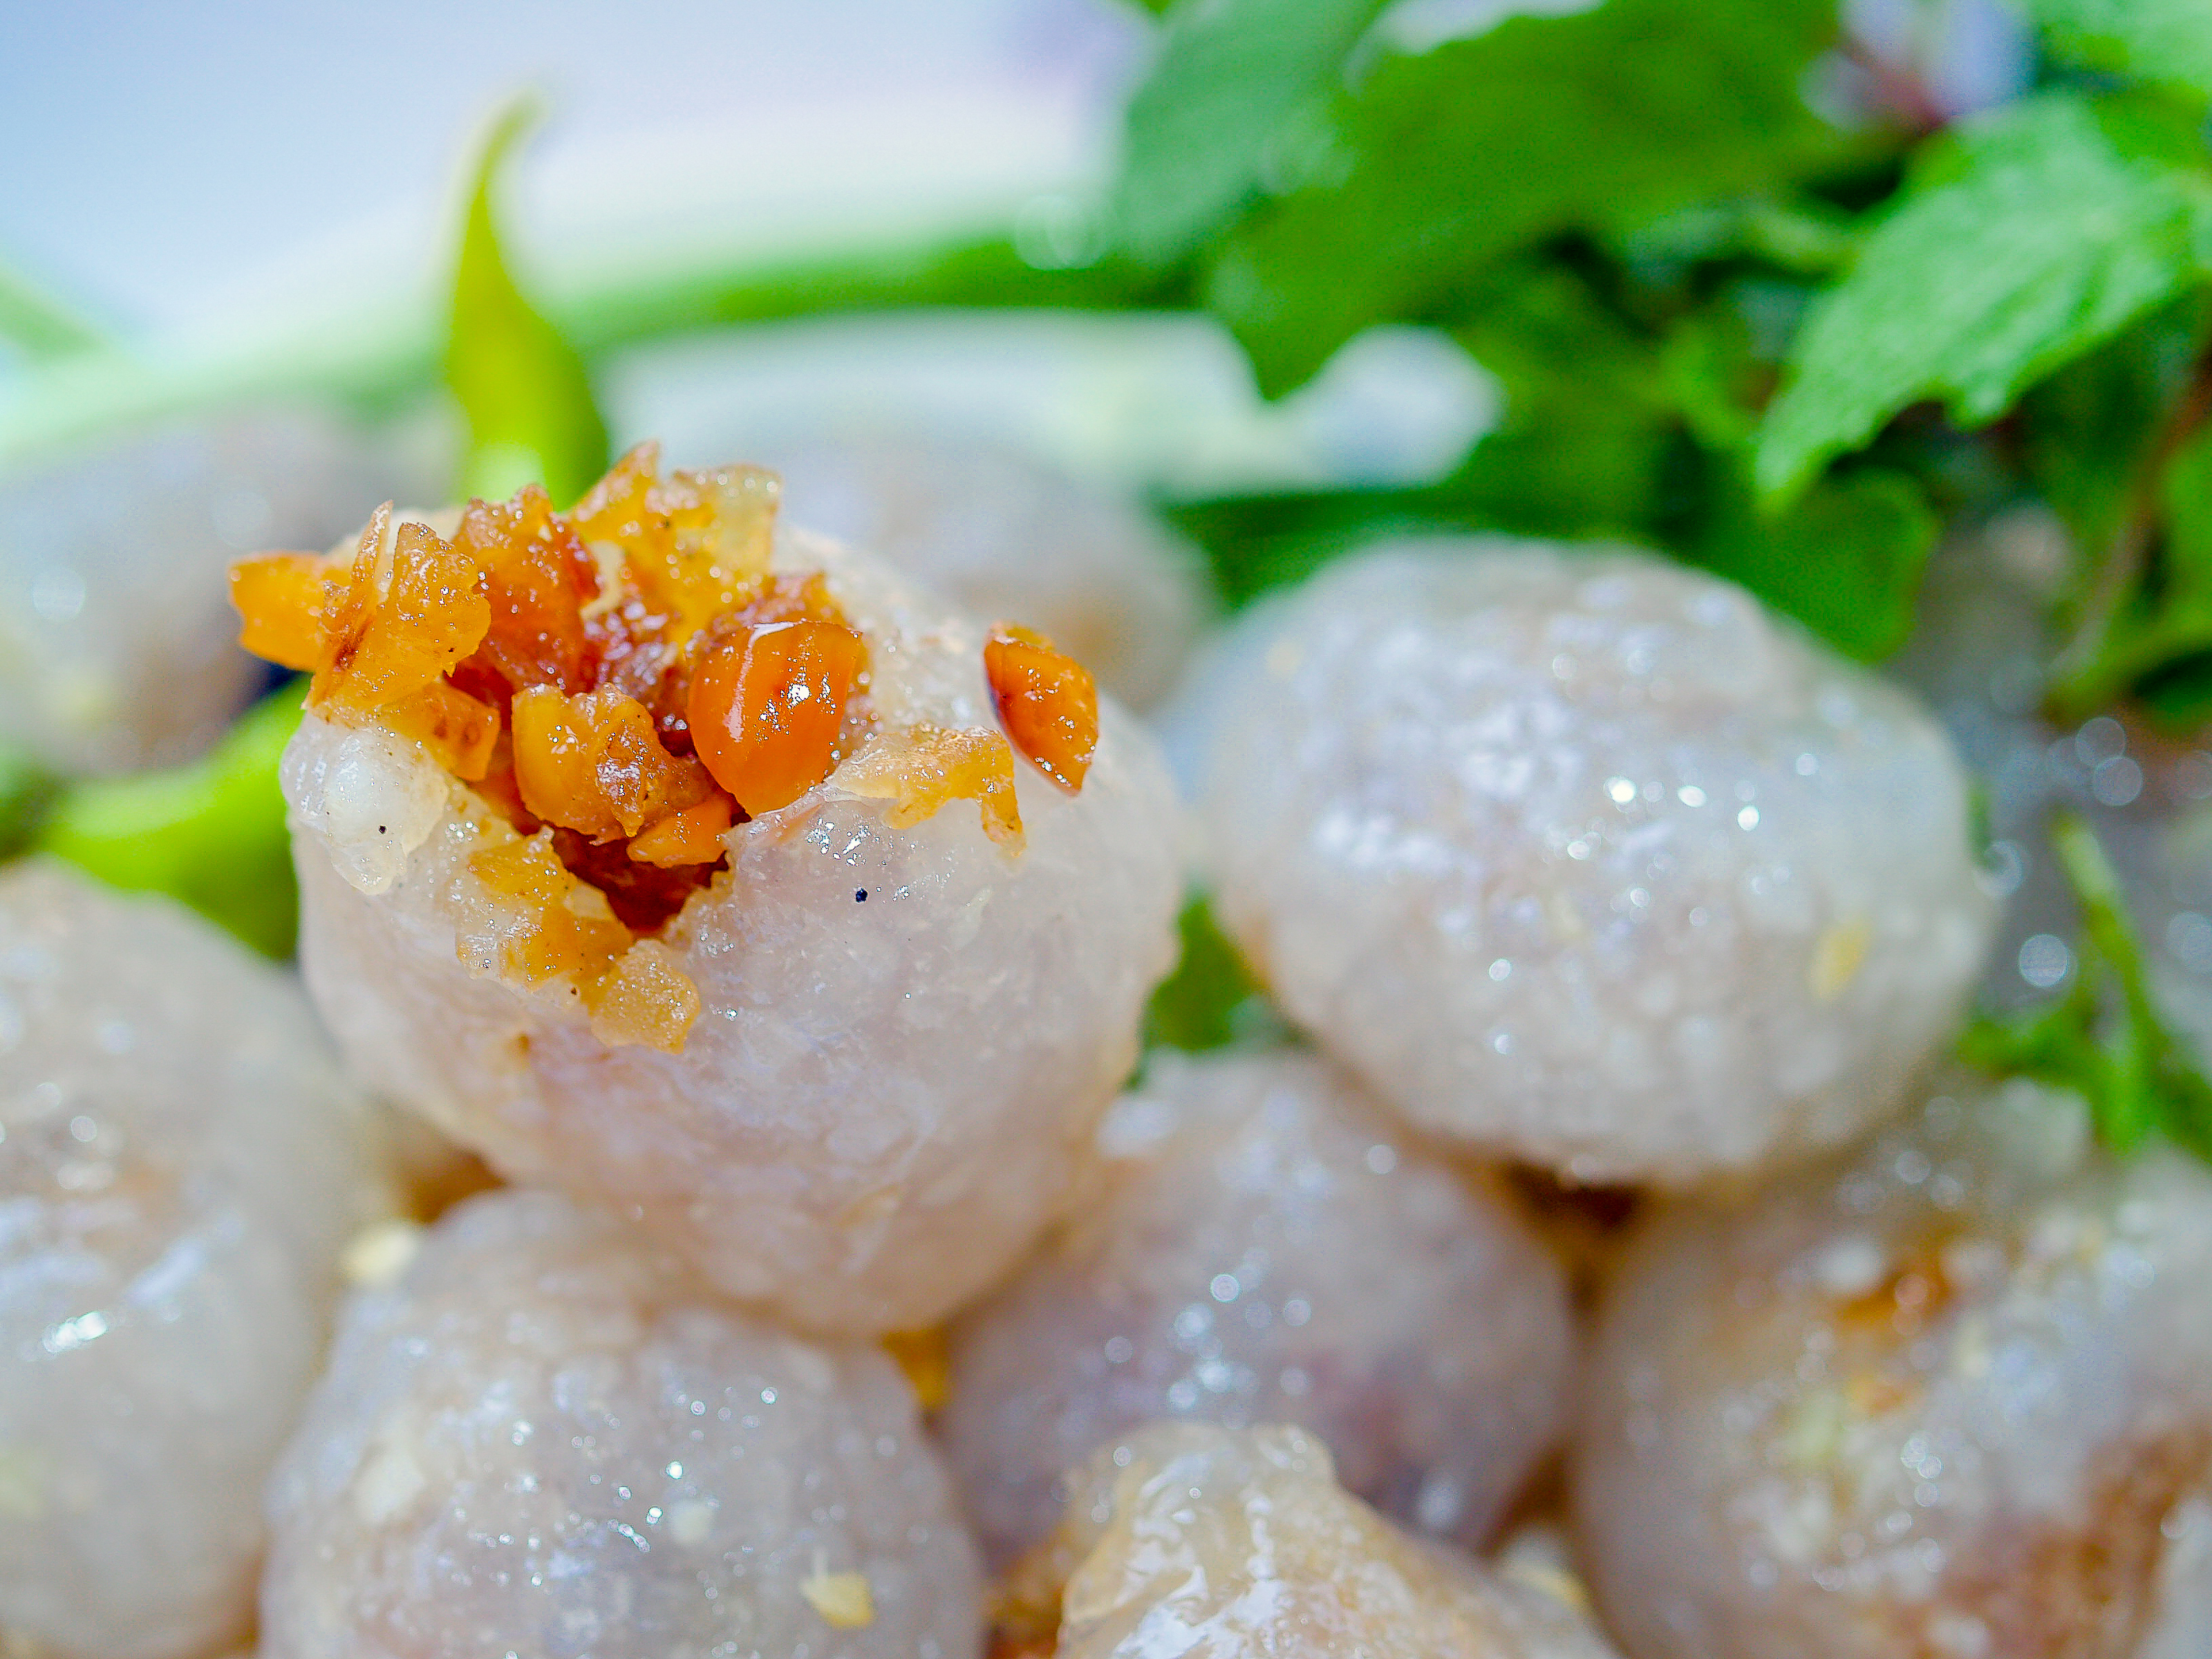
food, vegetable, meal, gourmet, tapioca, thailand, snack, thai, culture, dessert, asian, appetizer, healthy, cooking, background, white, dish, sago, chili, cuisine, pork, traditional, sweet, balls, dumpling, ingredient, meat, pudding, dinner, steam, fish ball, beef ball, produce, comfort food, chinese food, shumai